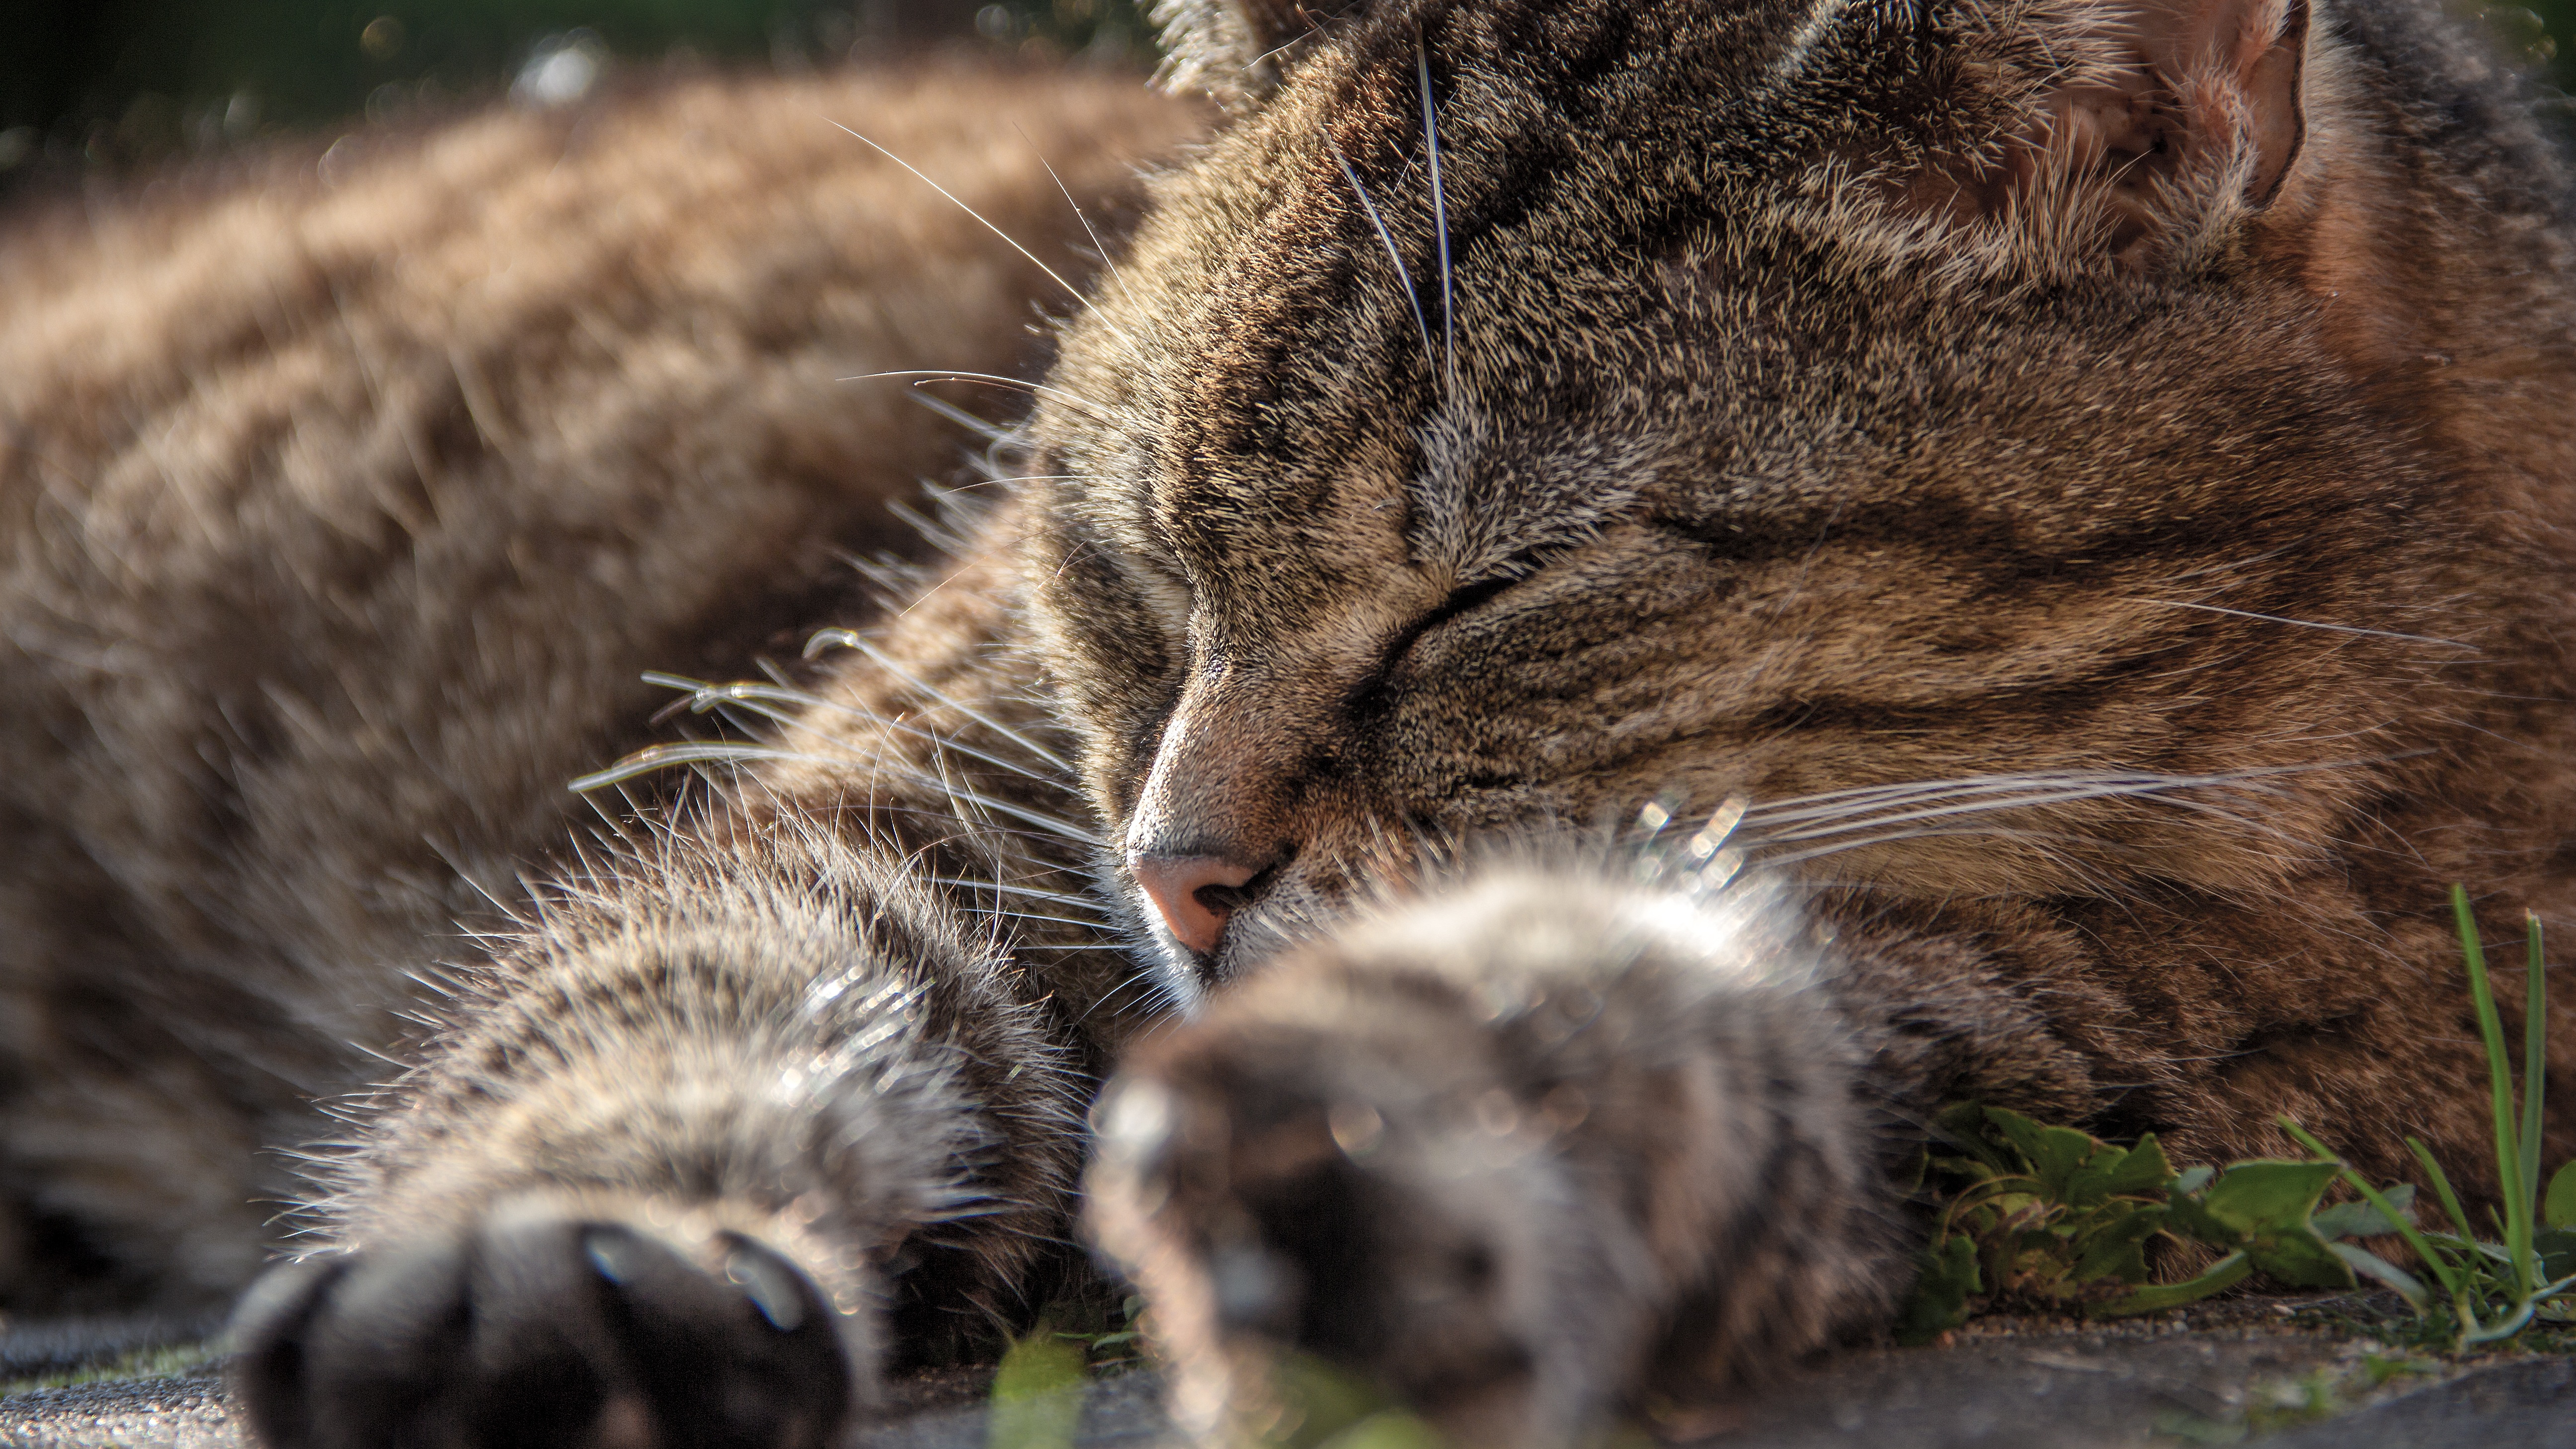
grass, sweet, animal, wildlife, pet, fur, portrait, kitten, cat, sleeping, mammal, close, fauna, close up, whiskers, snout, adidas, head, vertebrate, beautiful, paws, mieze, domestic cat, wildlife photography, dreaming, doze, talon, wuschelig, tabby cat, european shorthair, wild cat, animal fur, soft fur, small to medium sized cats, cat like mammal